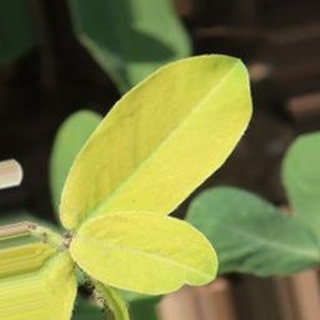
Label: groundnut_nutrition_deficiency